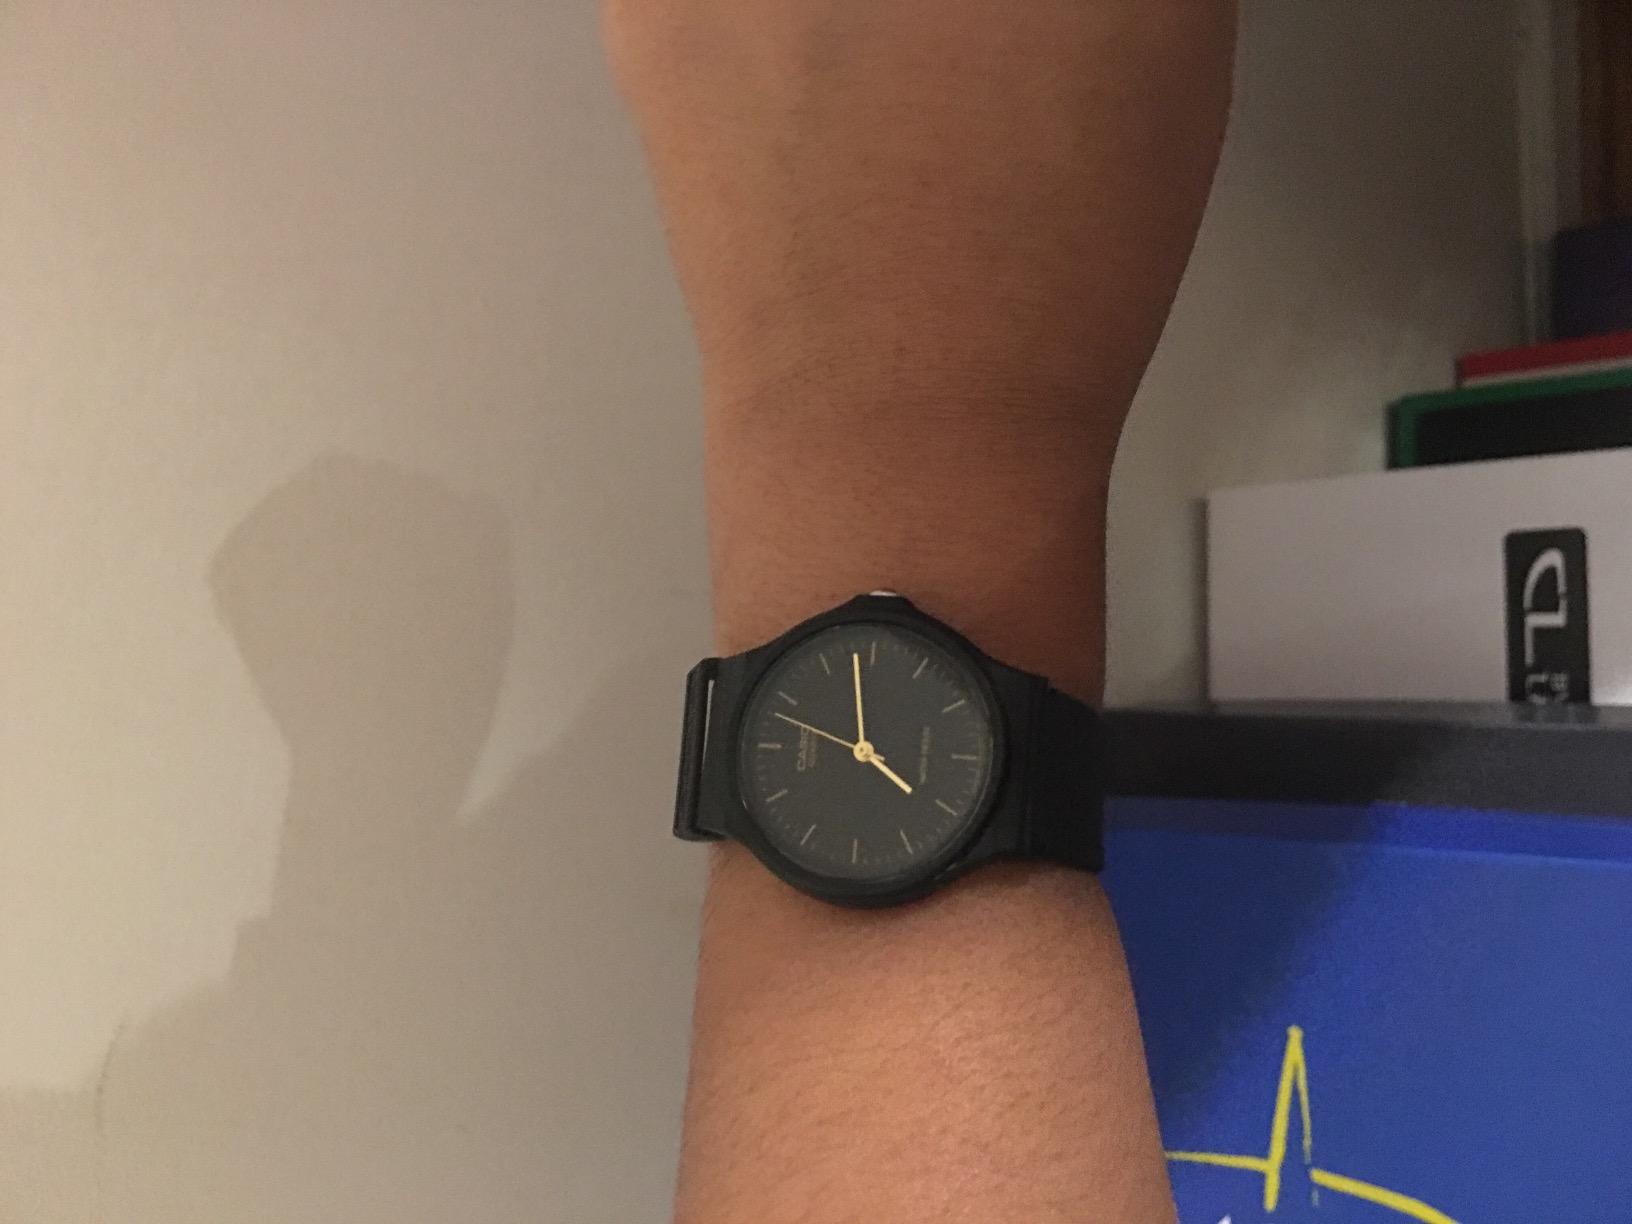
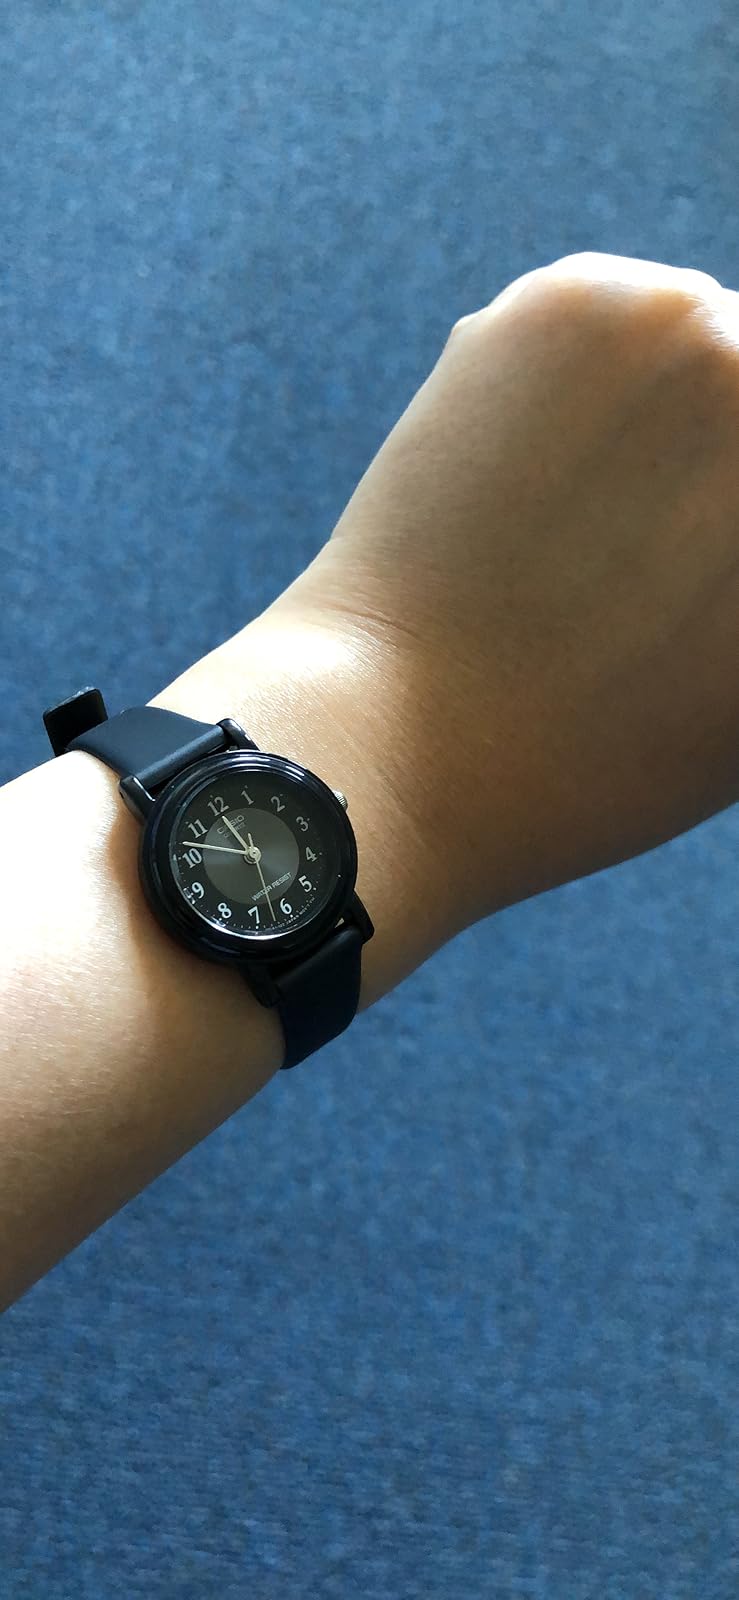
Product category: accessories_watch
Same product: no